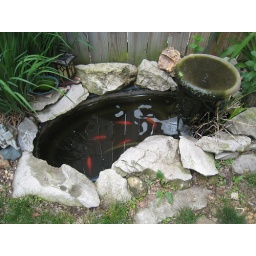
Some new planter boxes and raised beds in the backyard.